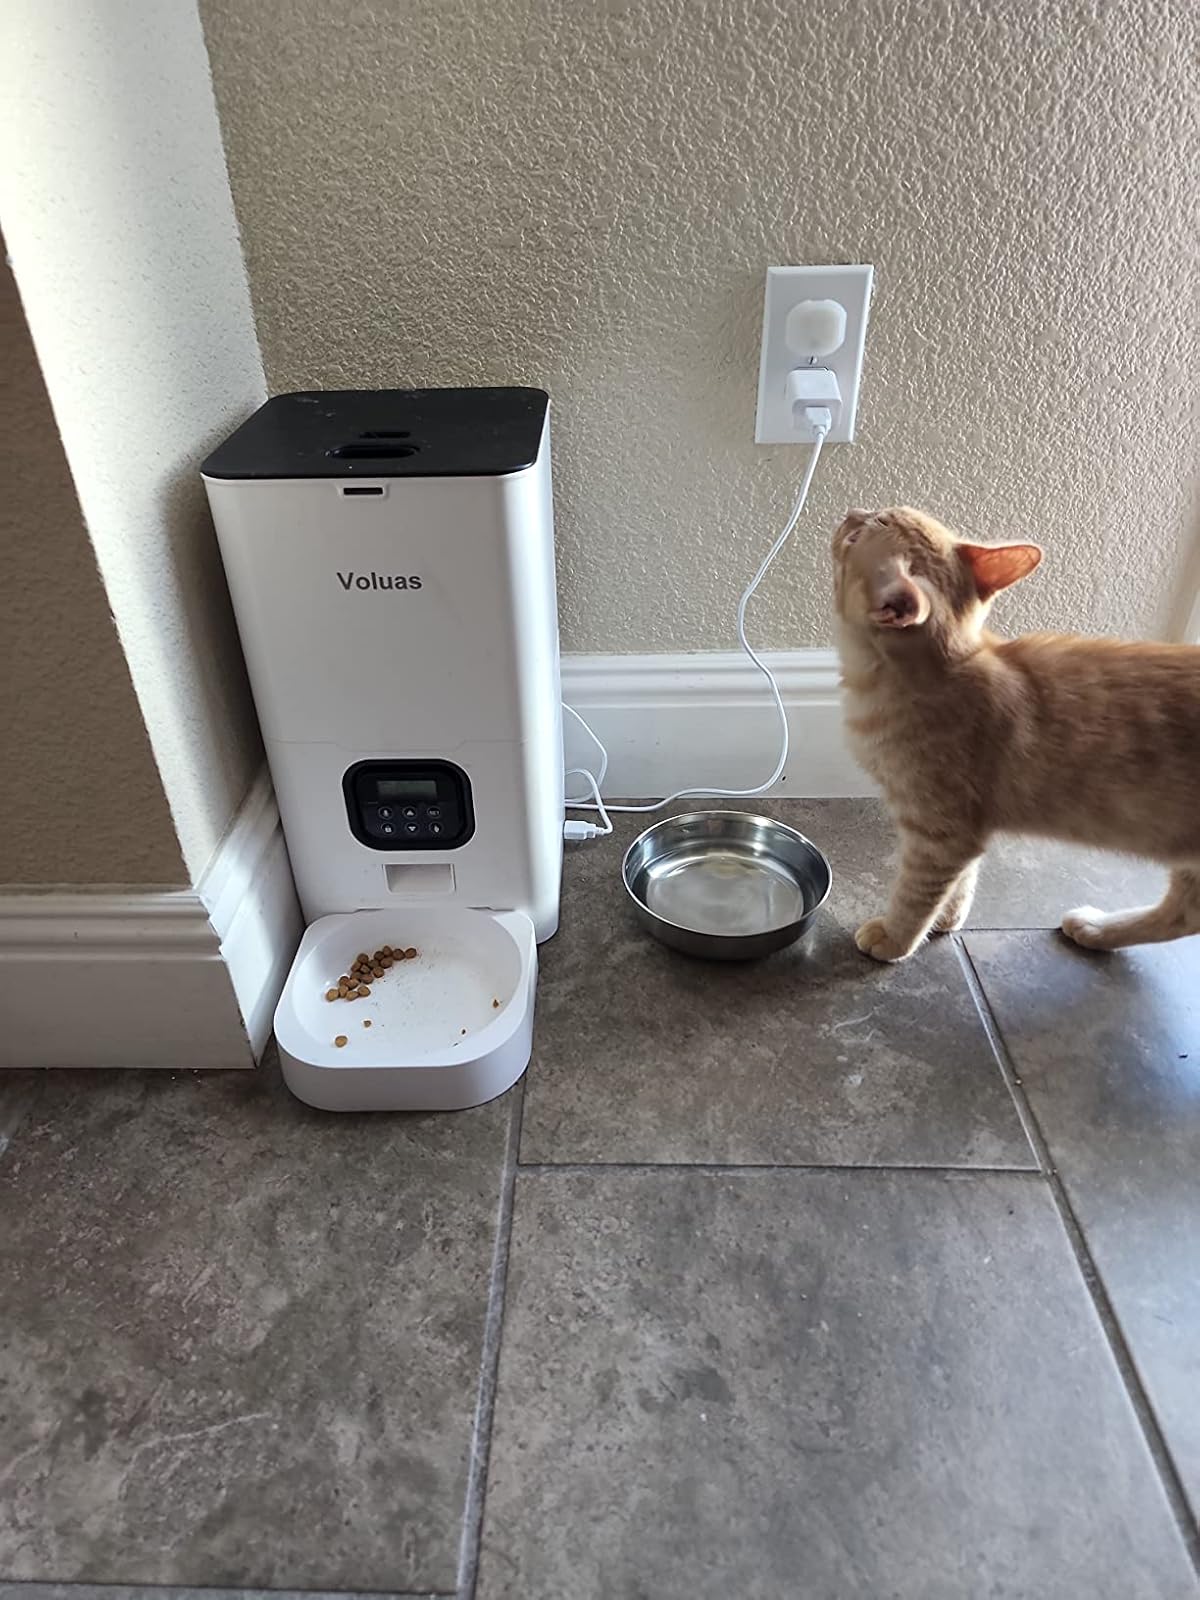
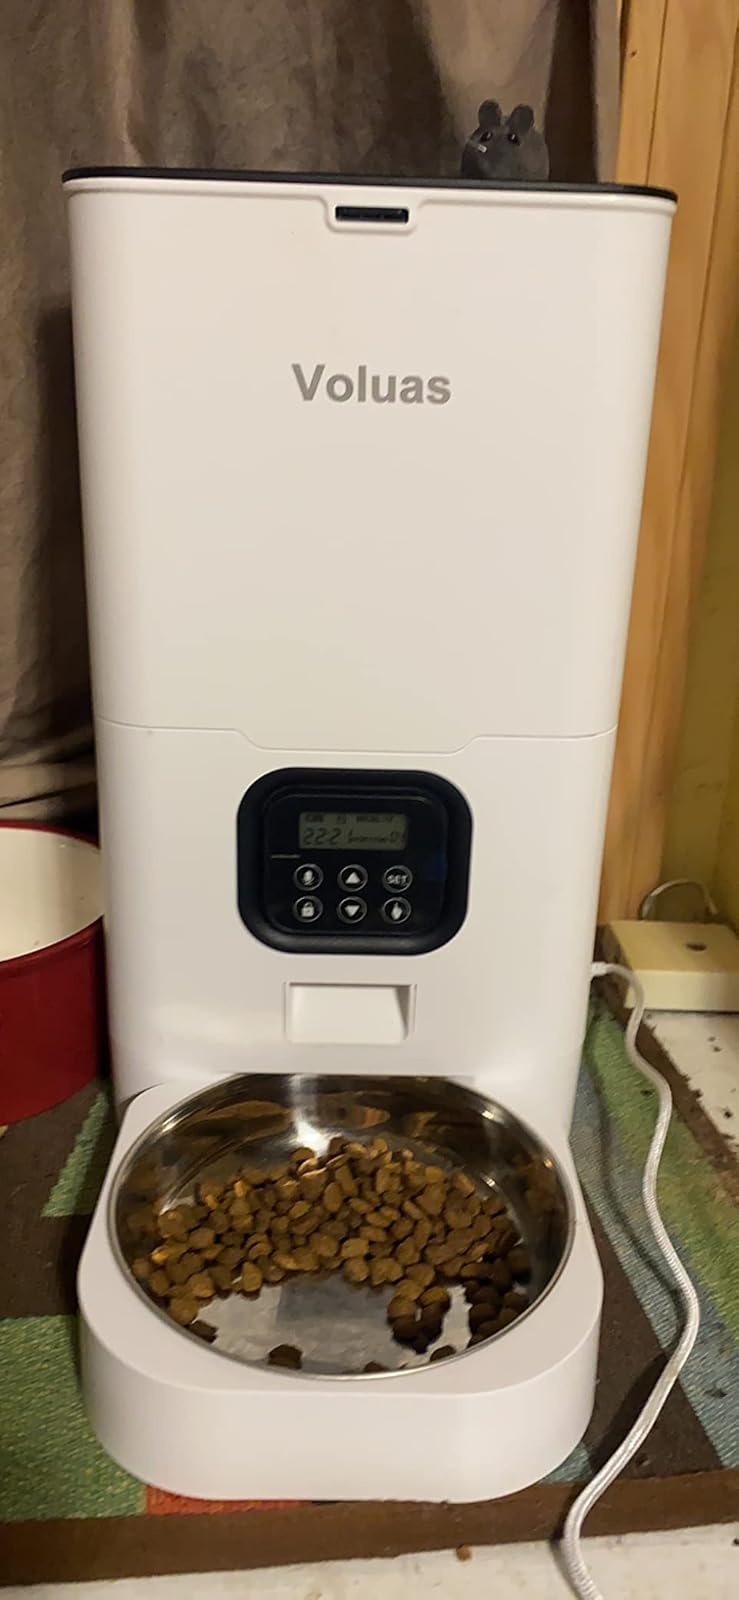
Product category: items_feeder
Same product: yes